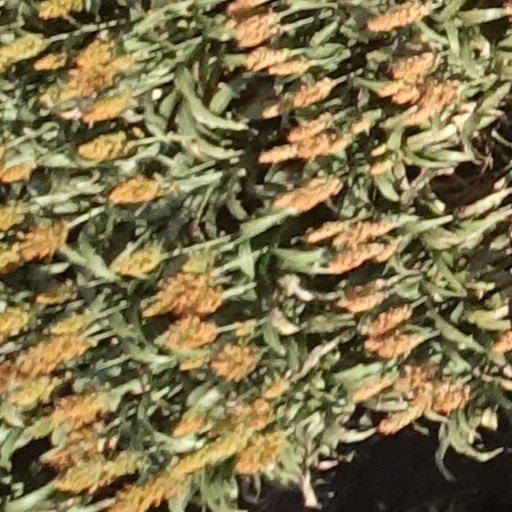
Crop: sorghum